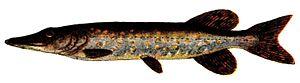
Esox lucius